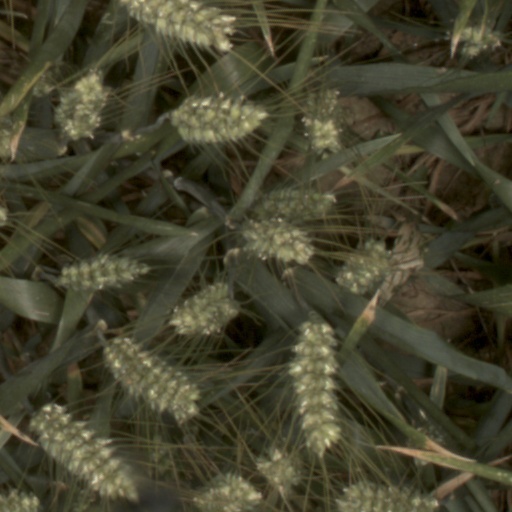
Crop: wheat